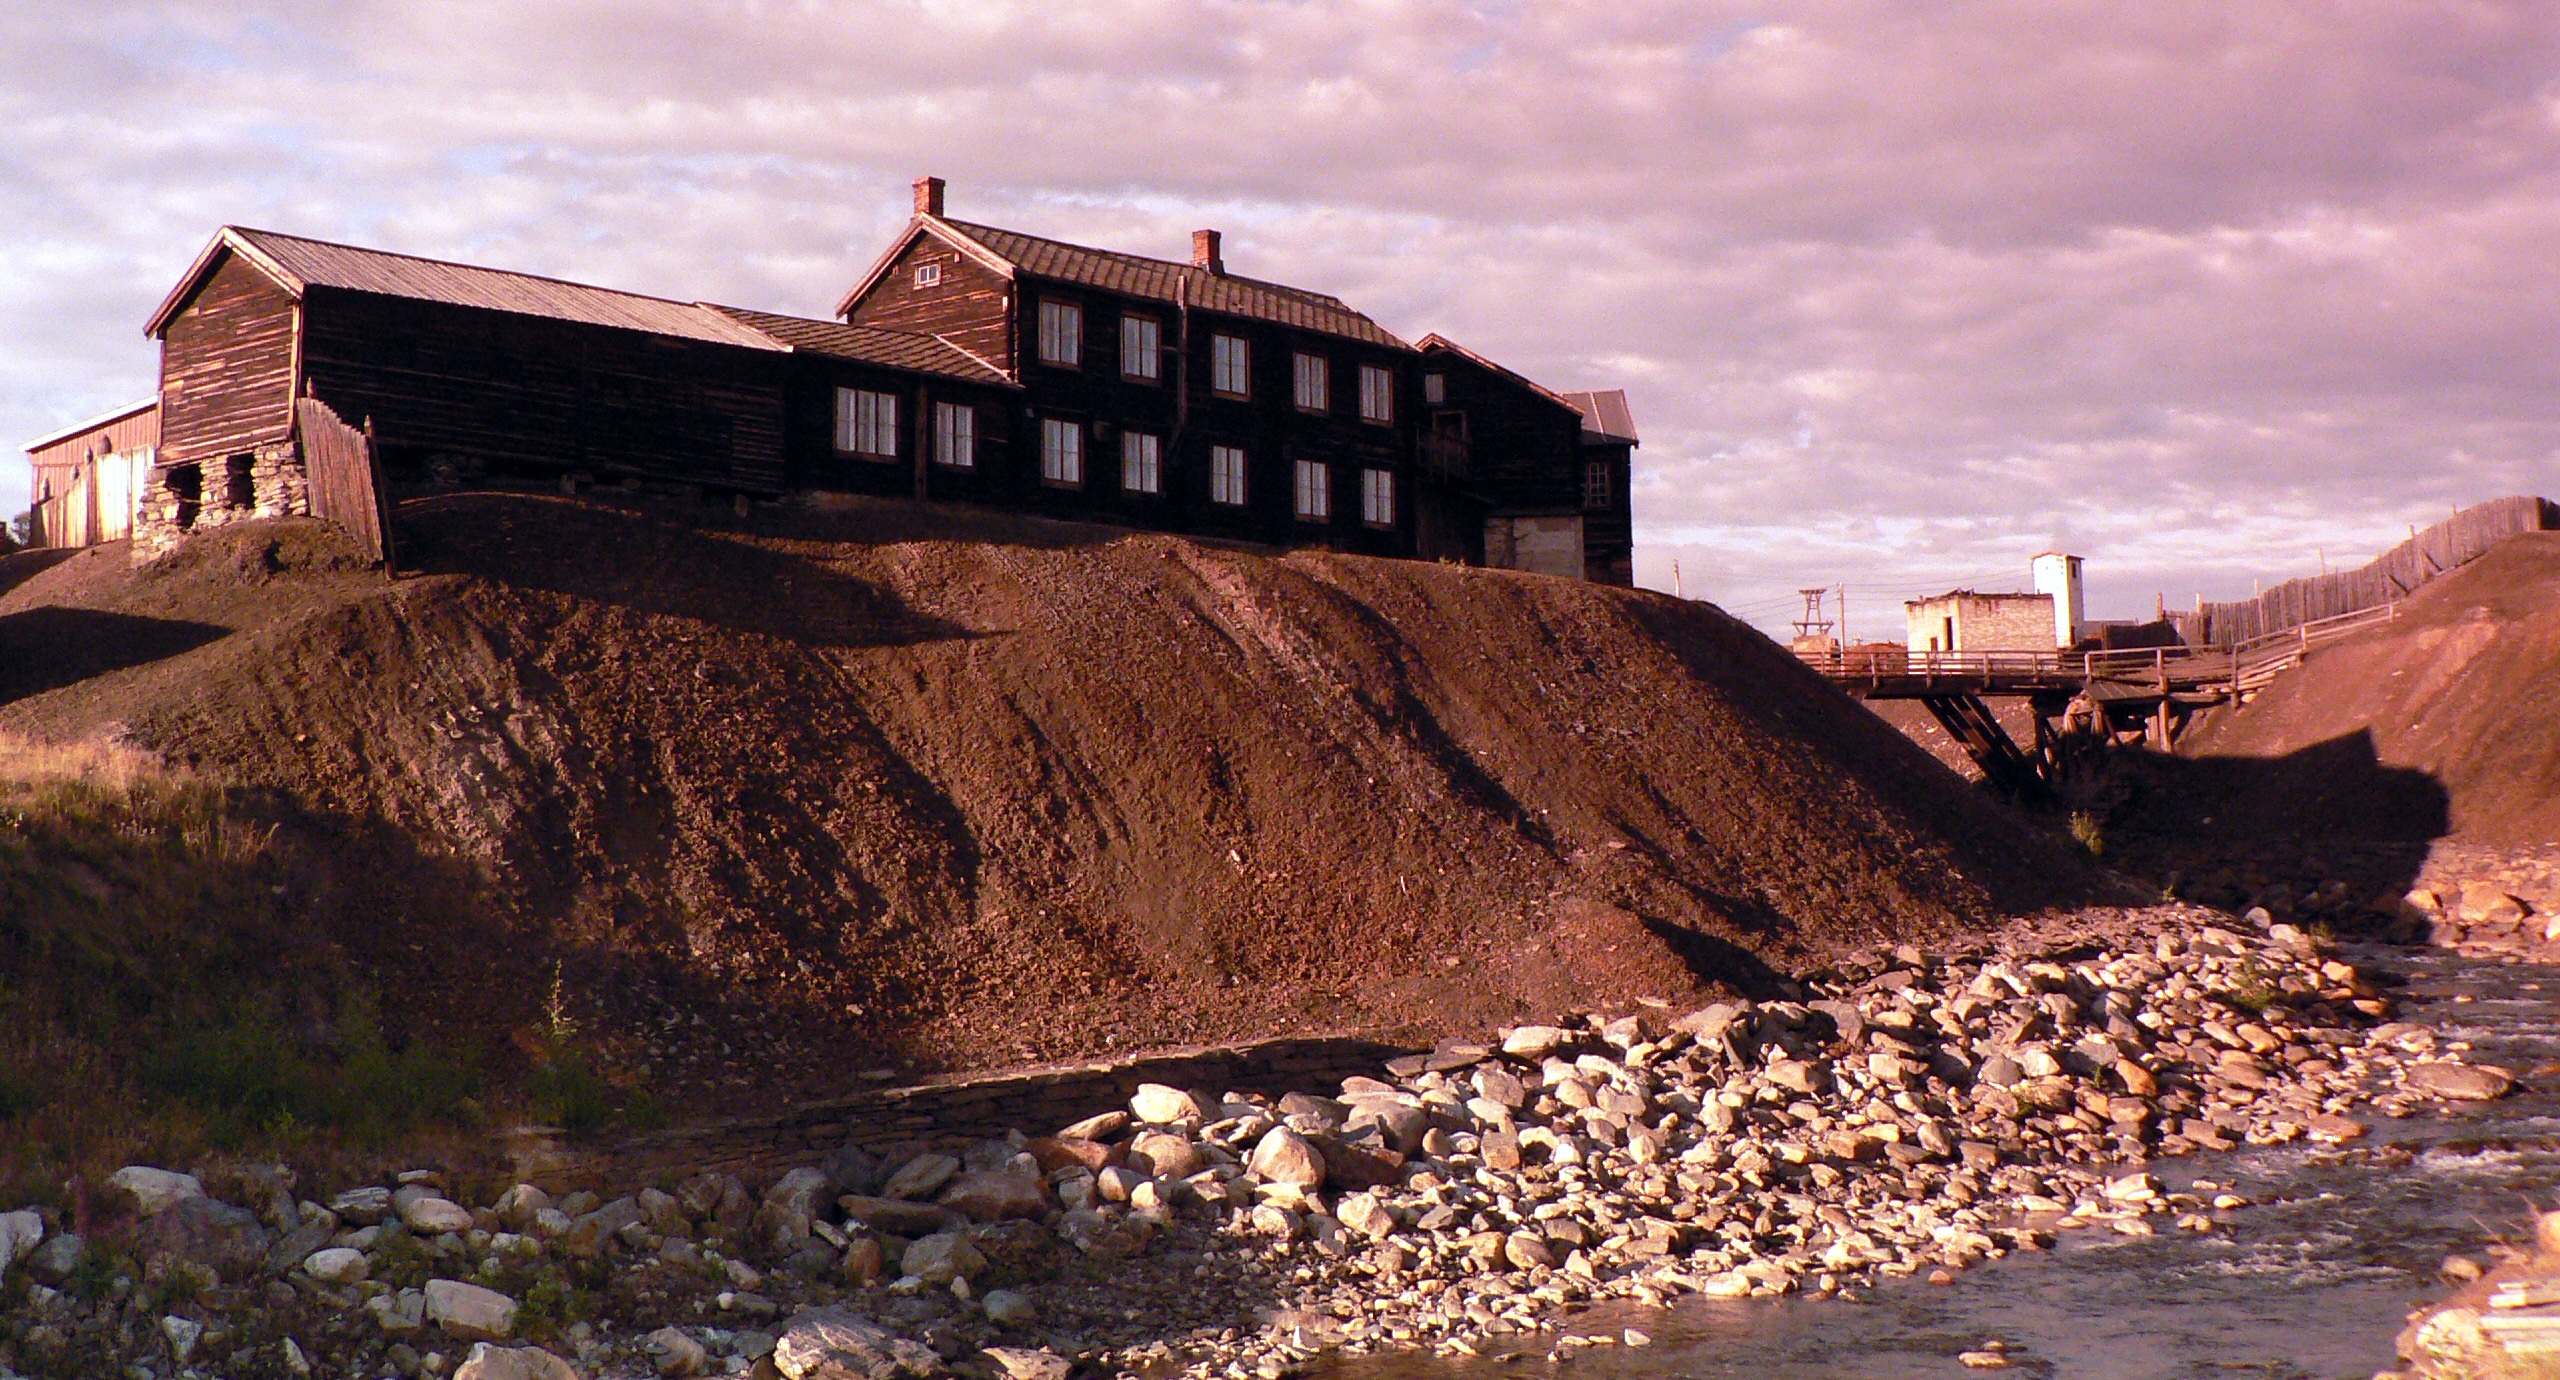
rock, light, fortification, ruins, r ros, ancient history, melt the cabin